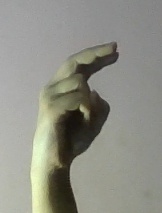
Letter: zay